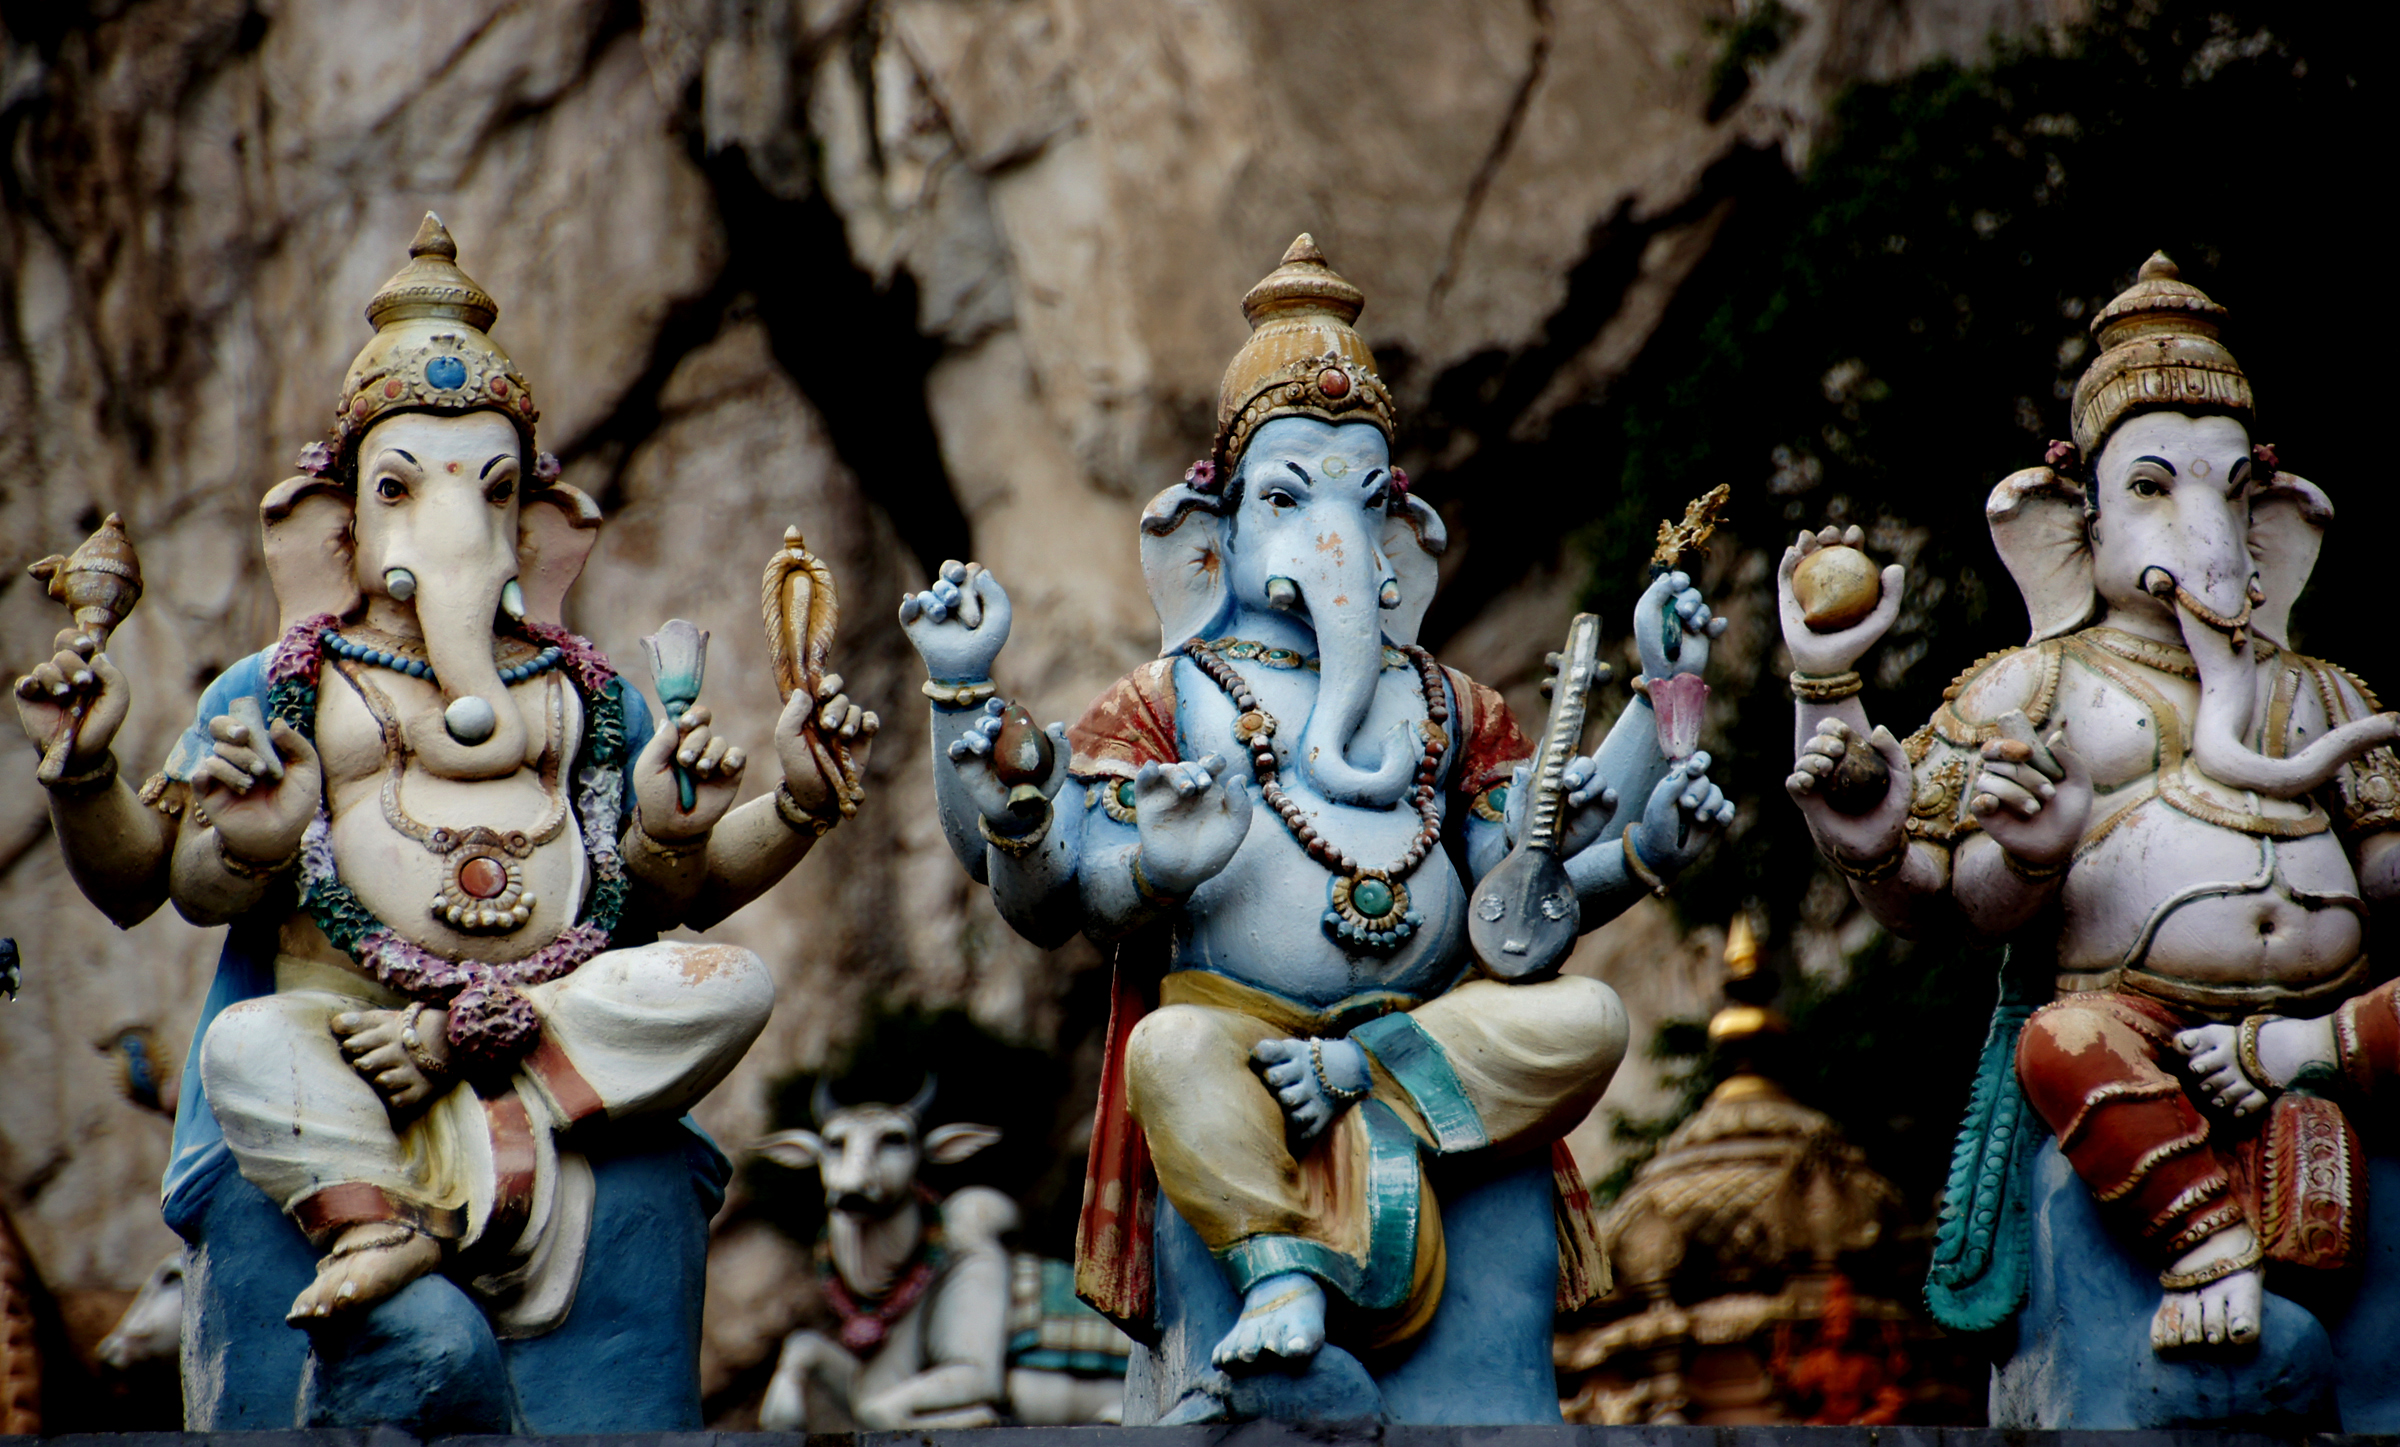
monument, statue, temple, batucaves, hinduimages, mythology, hindu temple, ancient history